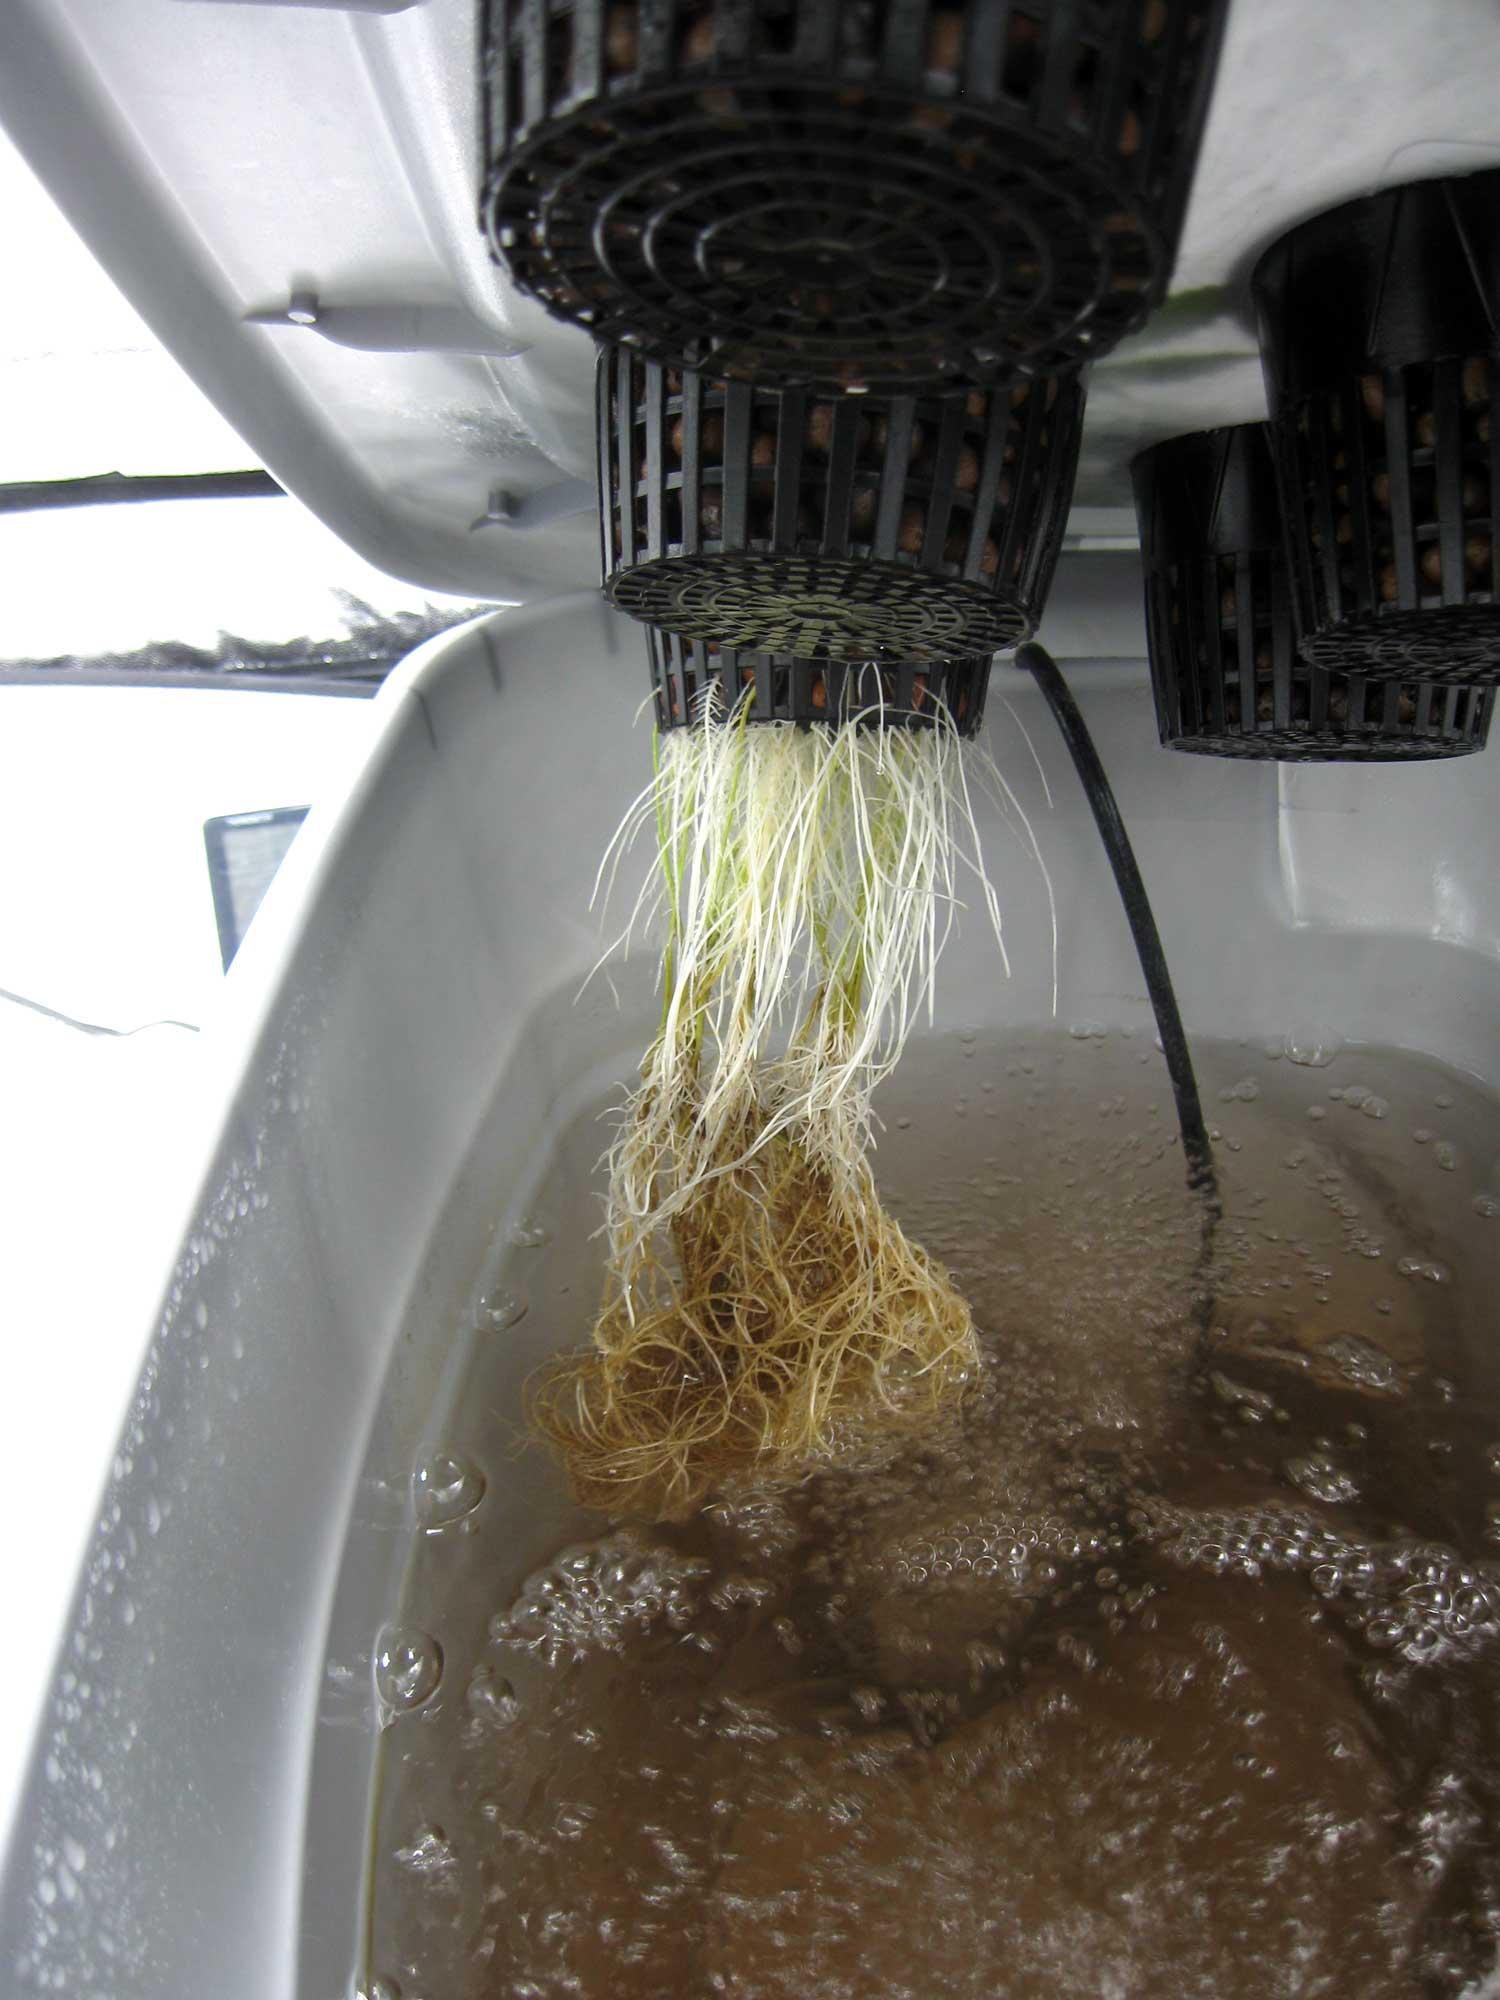
Mfumo wa kilimo cha kisasa cha haidroponi ambapo mimea inakua pasipo kuwepo kwa udongo, mizizi ya mmea ikiwa inaning'inia kutoka kwenye bomba maalumu na kuzamishwa ndani kwenye maji yenye virutubisho, ambayo husaidia katika ukuaji wa mimea hiyo.